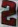
Number: 2